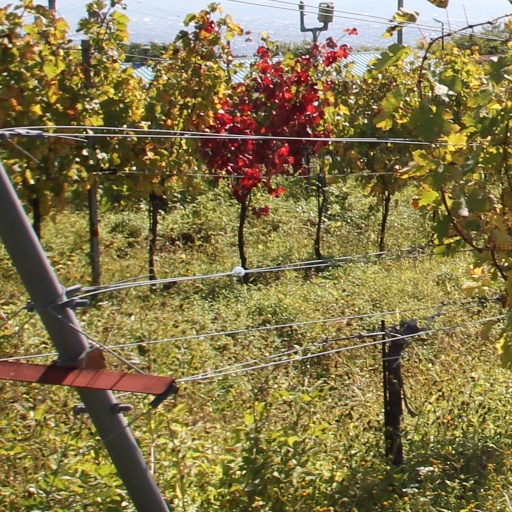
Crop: grape